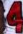
Number: 4